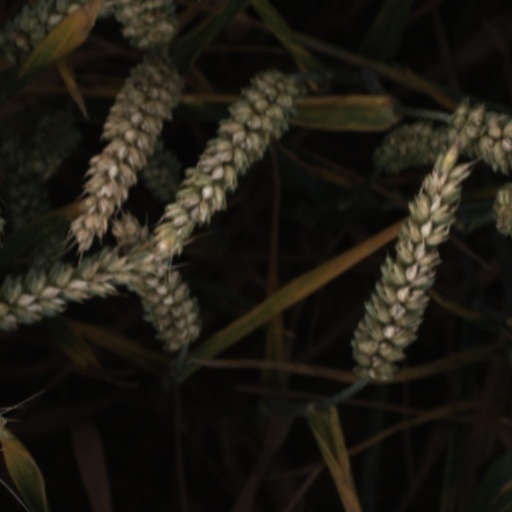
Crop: wheat